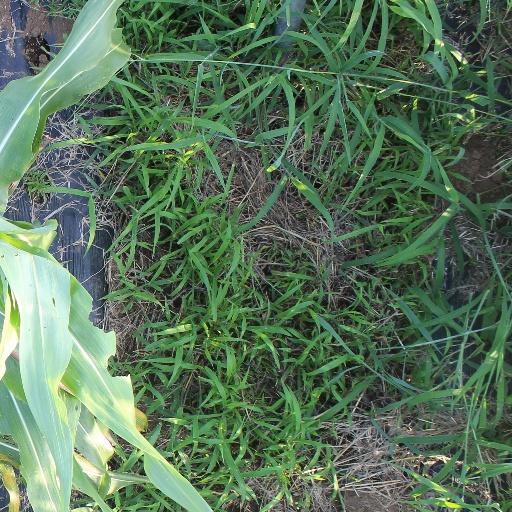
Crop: sorghum